LGBTQ culture in Berlin

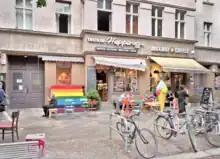
Rainbow bleachers on Maaßenstraße

Now in the American Sector of Berlin, queer people in northern Schöneberg were not spared the disruption of their lifes through the official atmosphere of suspicion associated with the so-called McCarthy era. LGBTIQ+ life does not come to a stand still, but there is an atmosphere of isolation and caution that pervades queer life in many parts of the world during this period, so too around Nollendorfplatz. For visitors today it may seem hard to imagine that Nollendorfplatz and its side streets were ever anything but quiet tree-lined streets with spruced-up facades and flower boxes. This was as little the case for half-century after WWII as it was in the half-century before. Well into the 1980s the fashionable bars and parties were to be found closer to Kurfürstendamm, and the somewhat queerer places there were to an extent near the eastern end of the grand boulevard roughly between Kurfürstendamm and Kantstraße. But for a very long time visible queerness, except in some very specific settings was discouraged, even to an extent, out of fear of reprisal, among LGBTIQ+ people themselves. It is not until the student revolts in Europe widely associated with the year 1968, that what has come to be called "queer visibility" becomes a liberation strategy and northern Schöneberg is no exception. As in many parts of the world, what was then called the Gay Liberation Movement gains momentum in the early 1970s. In North America the events in 1969 surrounding the Stonewall Inn are seen as the "beginning" of the Gay Liberation Movement. For the West German LGBTIQ+ movement, it is a movie screening in Kino Arsenal at Welserstraße 25 of Rosa von Praunheim's film "It Is Not the Homosexual Who Is Perverse, But the Society in Which He Lives" ("Nicht der Homosexuelle ist pervers, sondern die Situation, in der er lebt"). Forty viewers were present. All were men, by all accounts. Most were more or less loosely associated with the protest movements of the period, in West Germany perhaps best described as Spontis. In the discussion ensuing the screening, the group decided to form a gay rights organization, which was to become the (HAW). The founding meeting and naming of the Homosexual Action West Berlin (HAW), one of Germany's most influential lesbian and gay groups, took place on November 21, 1971, in the , Motzstraße 24, a cooperatively run space for young adults. The lesbian group (LAZ) was founded out of this organization in the months that followed. Unlike in the U.S. where the Stonewall Inn has been made a national historical site, Welserstraße 25 is a childcare center today. Nothing about the building or the former cinema reminds passersby what was set in motion here. If you look very carefully above the door of the childcare center you can see where the former Kino Arsenal's marquee used to be. The original is in the basement of the Deutsche Kinemathek at Potsdamer Platz marking the entry way to the new Kino Arsenal, in the Arsenal Institute for Film and Video Art. The original marquee is discretely located in the underground portion of the foyer below the Deutsche Kinemathek marking the entry way to the new Kino Arsenal.